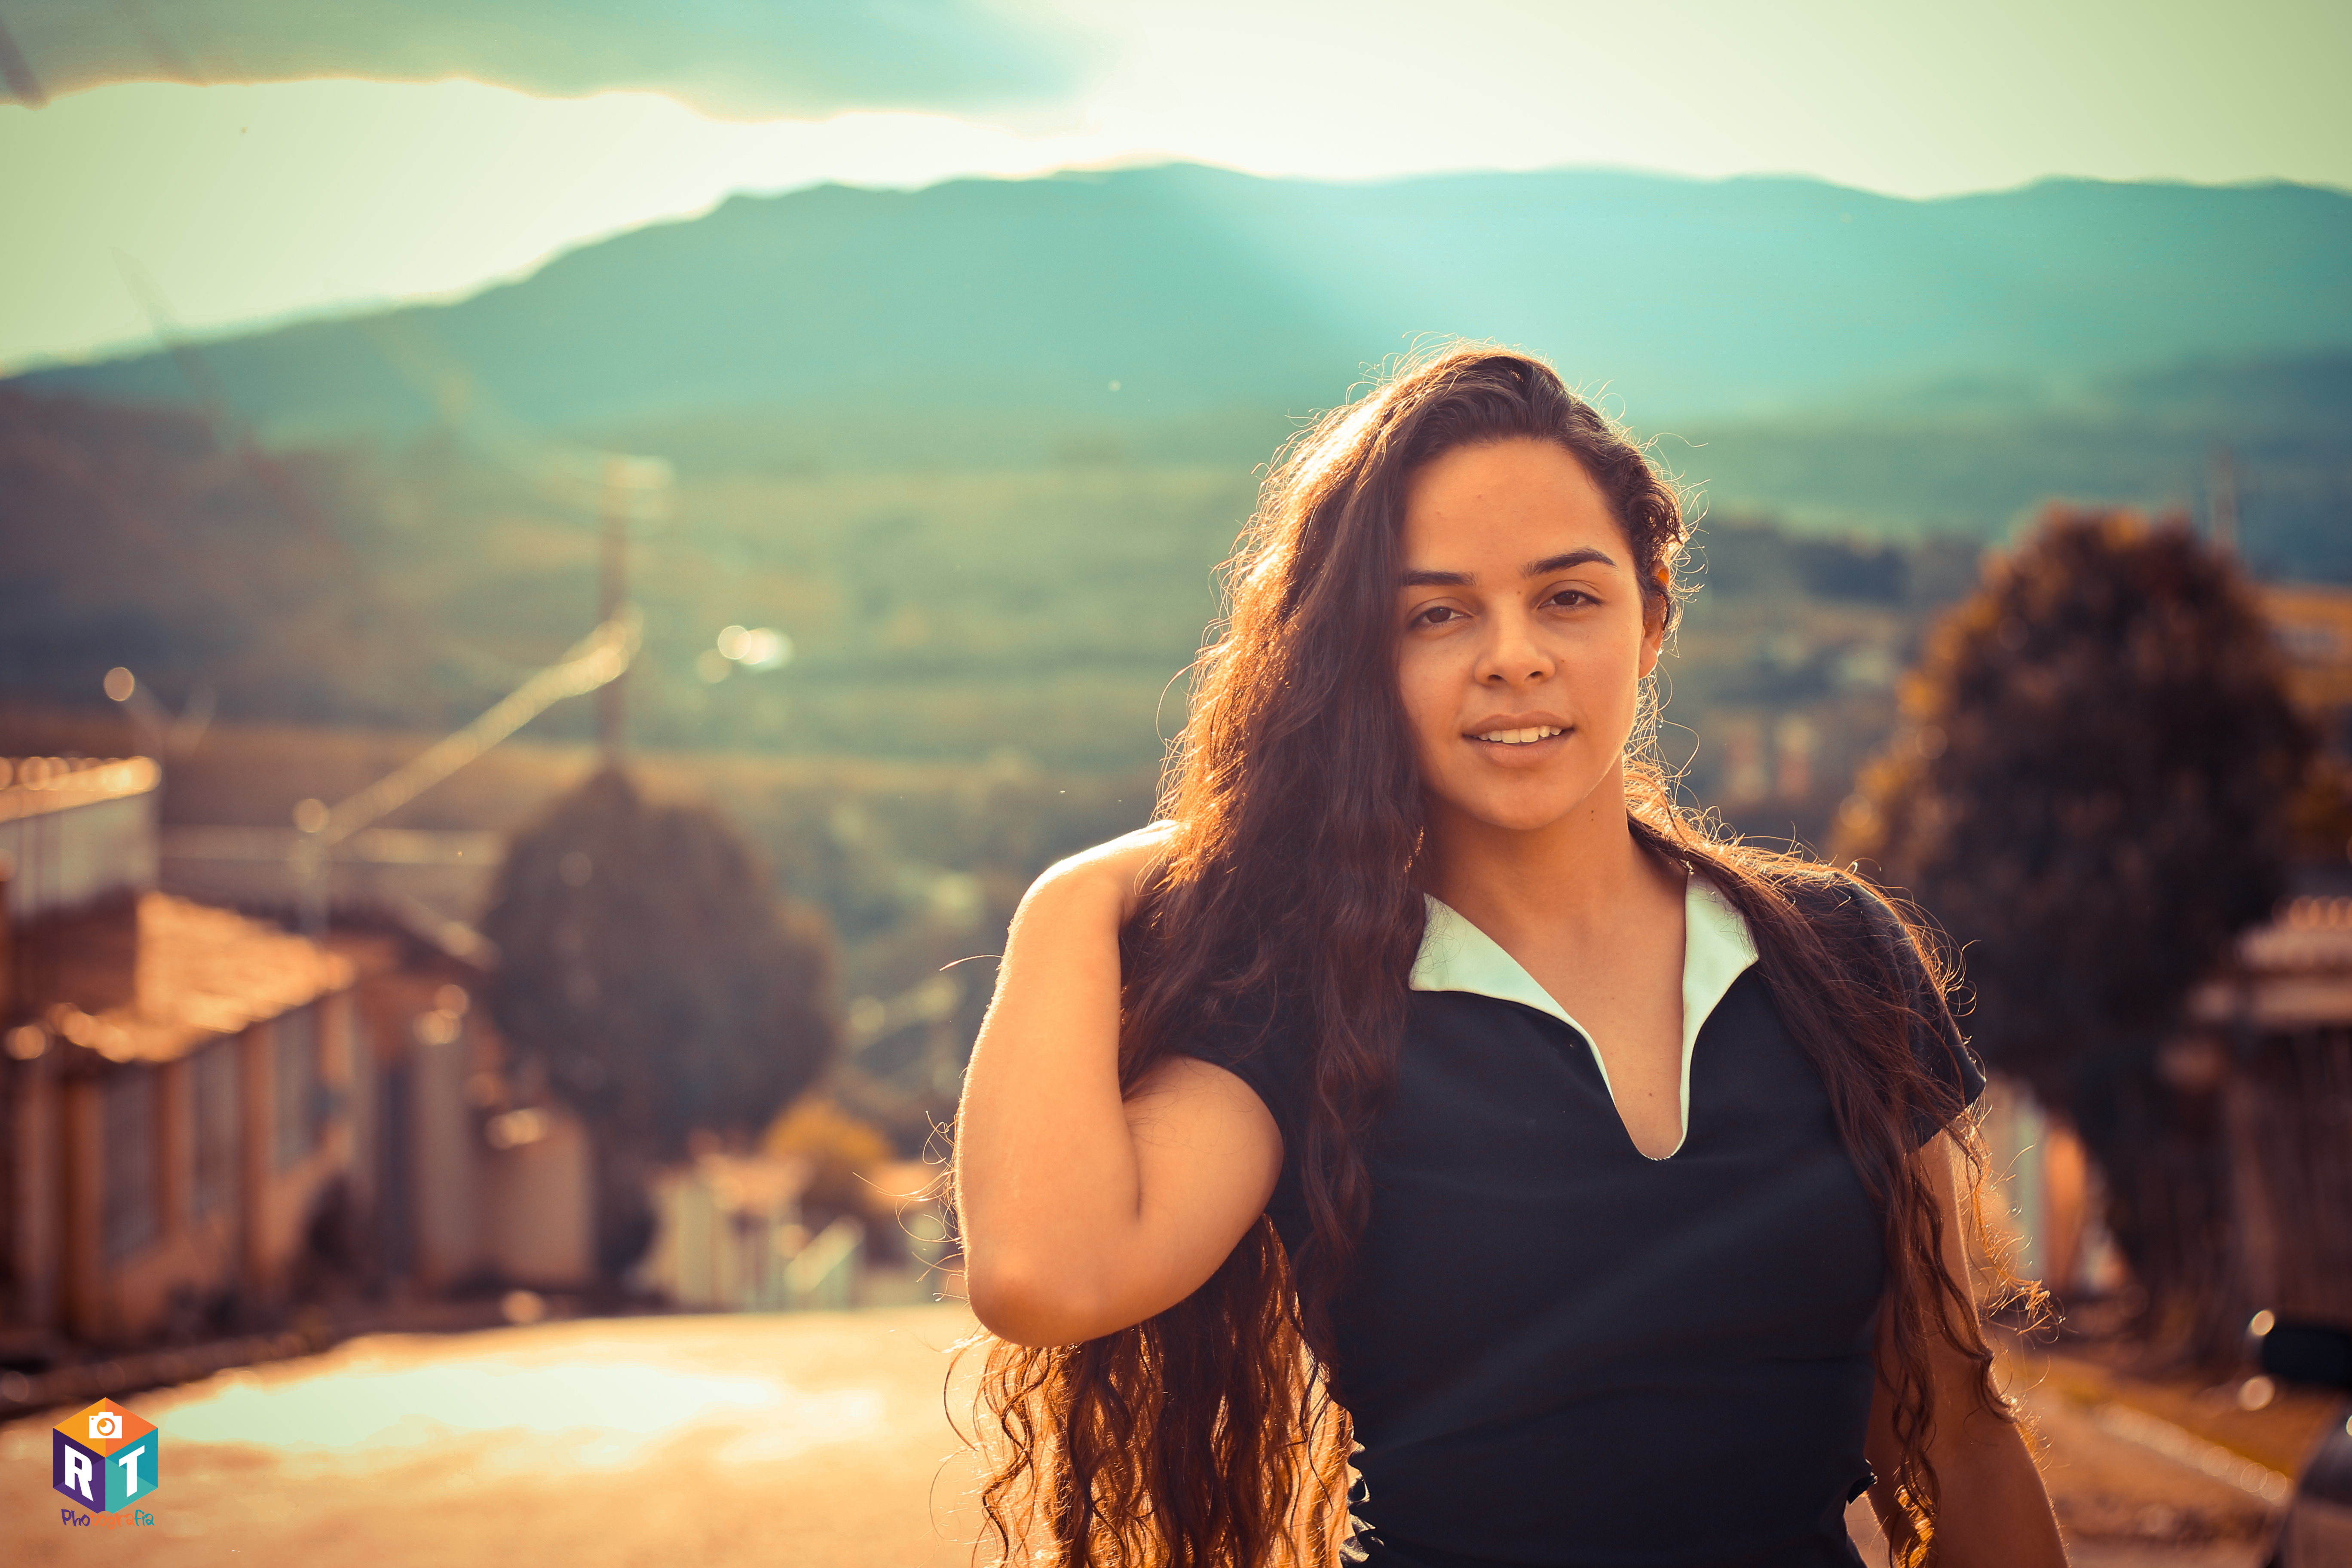
woman, hair, photograph, sky, beauty, long hair, smile, hairstyle, yellow, brown hair, photography, eye, sunlight, flash photography, fun, black hair, cloud, happy, travel, portrait photography, landscape, portrait, photo shoot, vacation, mountain, tourism